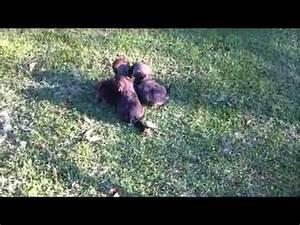
dog